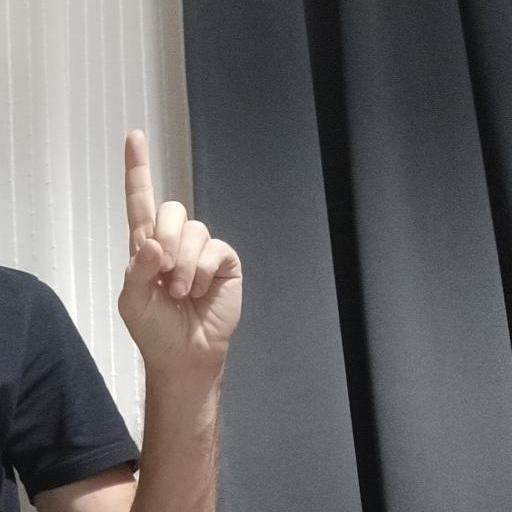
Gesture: one